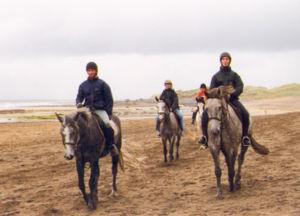
Le Connemara est une race de poneys, originaire de la côte ouest éponyme de l'Irlande. Ses origines sont obscures. Il a connu de nombreux croisements au cours des siècles avant la création de la Connemara Breeder's Society en 1923 qui fixe les caractéristiques de la race et établit le premier stud-book édité en 1926. C'est un poney compact mais athlétique qui présente le plus souvent une robe grise. Poney de sport, le Connemara est polyvalent. Il se prête tant au dressage qu'au saut d'obstacles, où il se distingue particulièrement. La popularité du poney Connemara s'est étendue à travers le monde. La France et l'Irlande possèdent le cheptel le plus important.